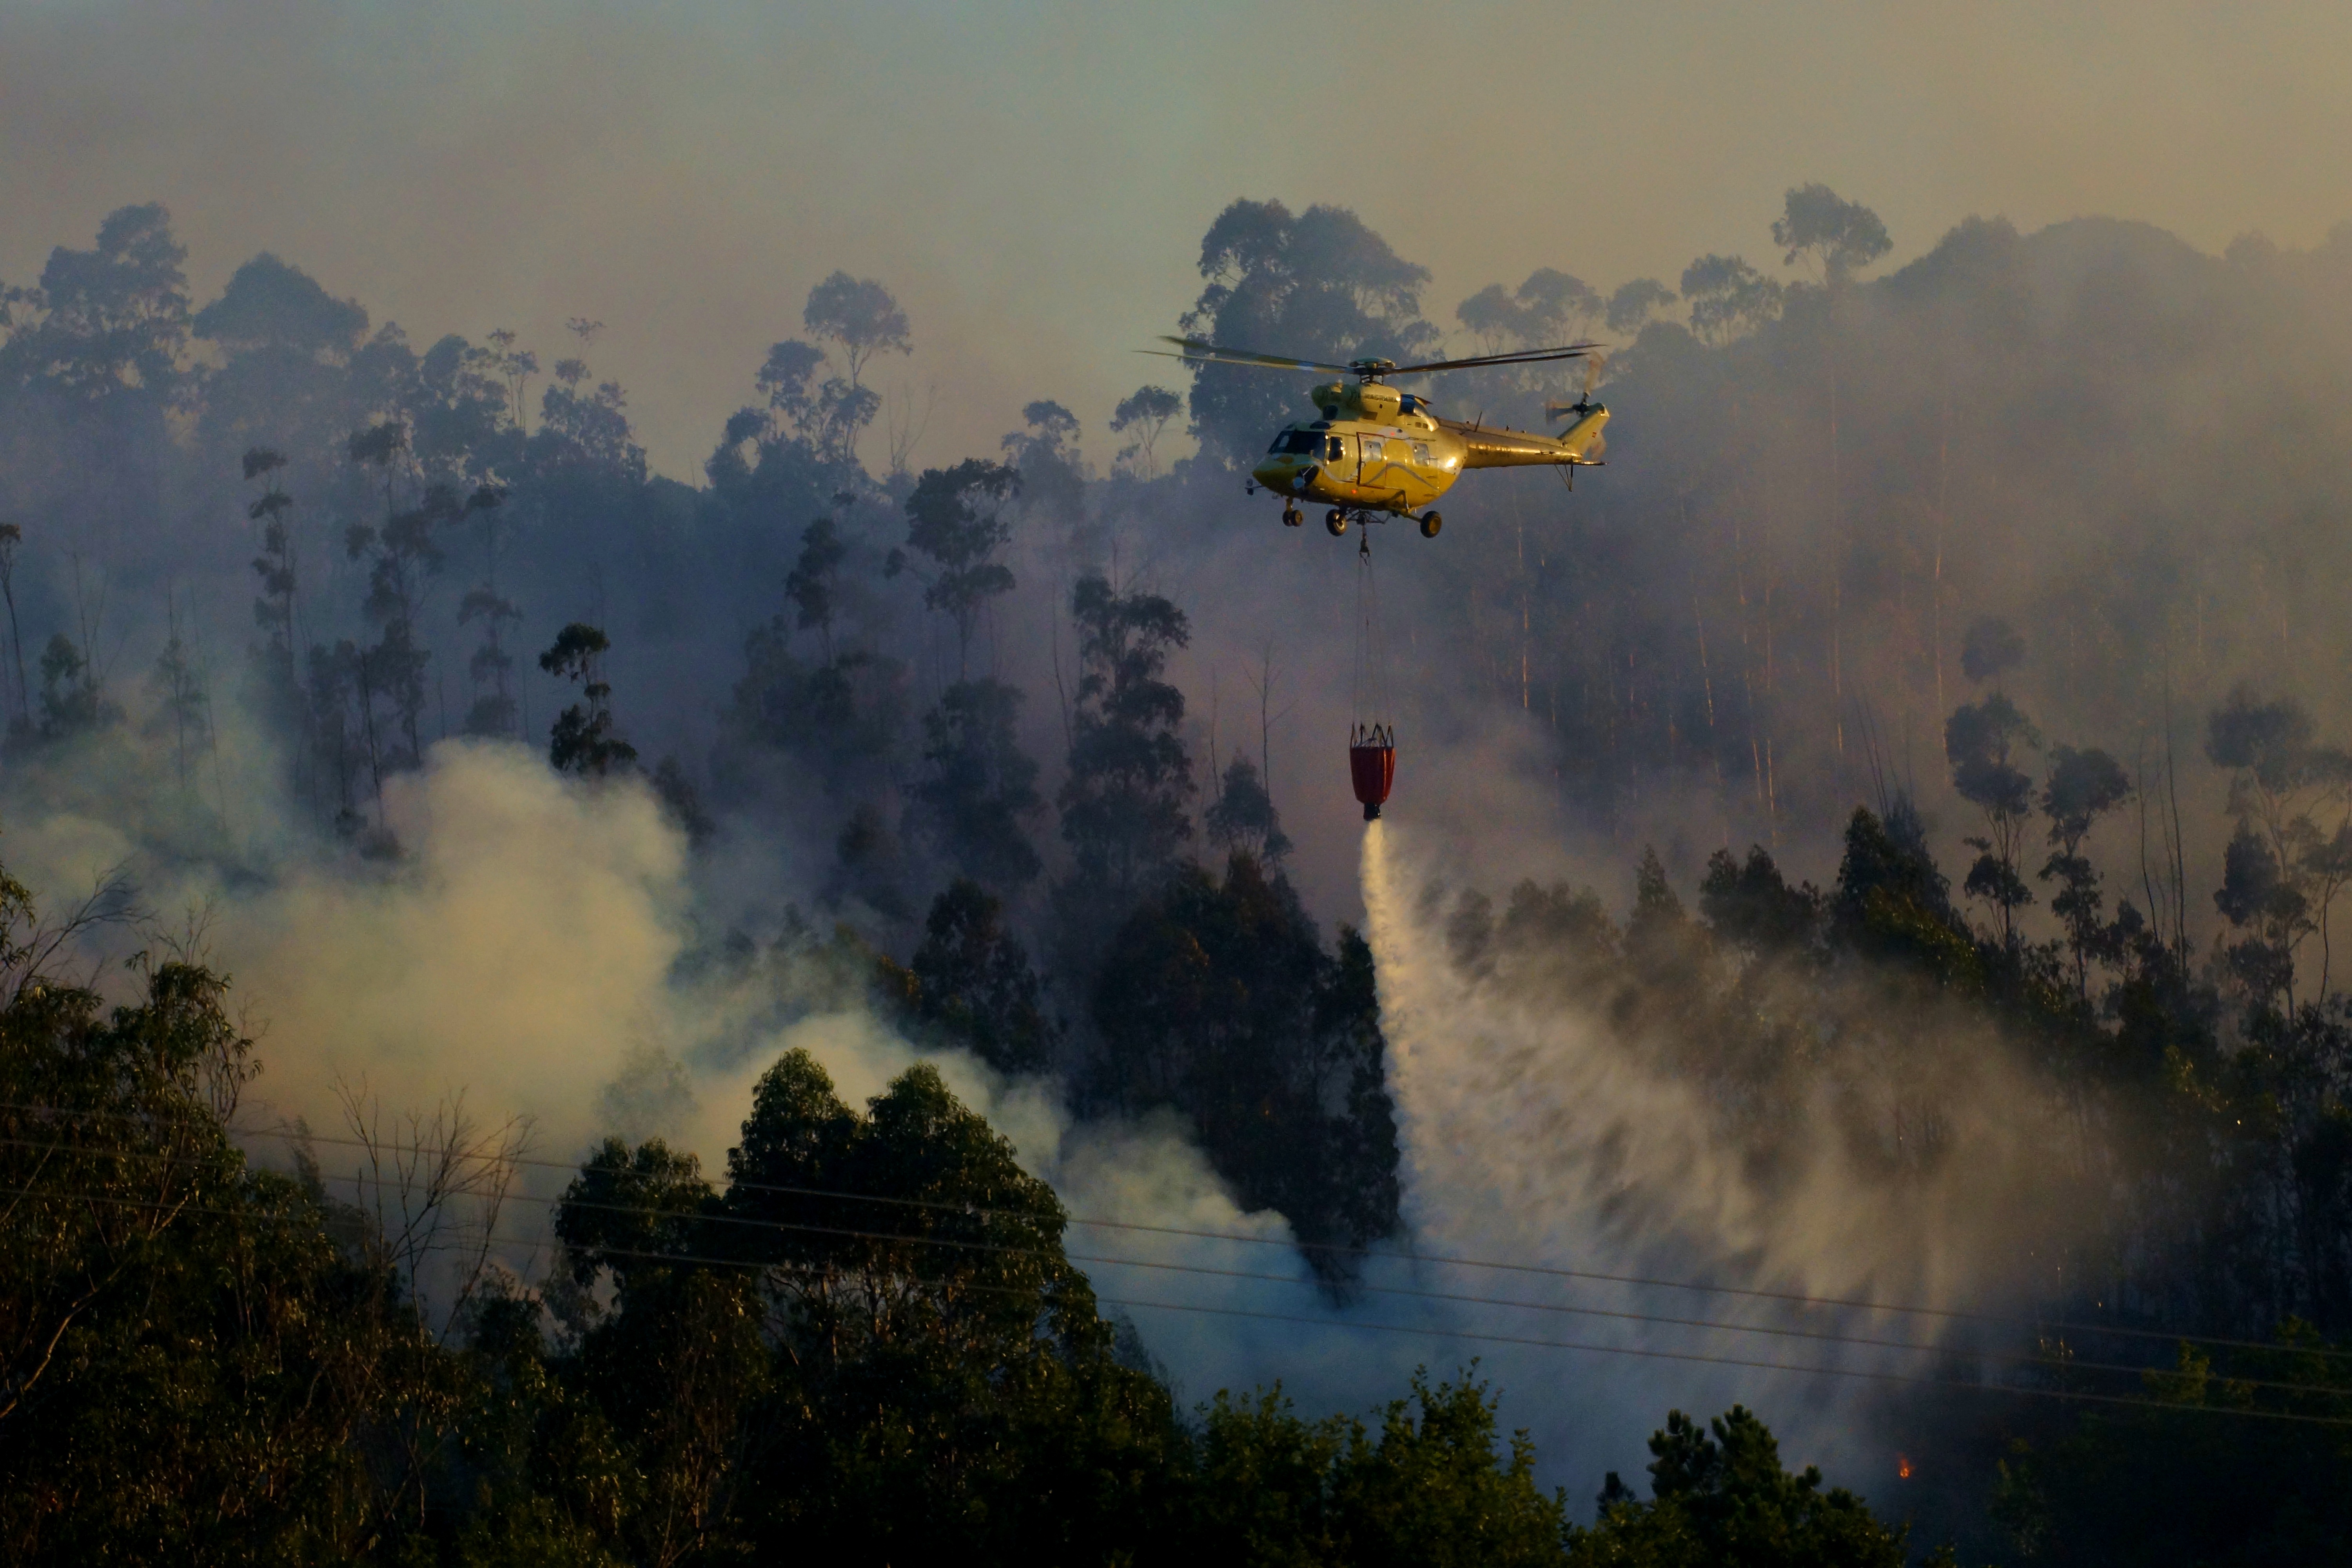
landscape, cloud, fog, sunrise, mist, morning, dawn, photo, fire, spain, espaa, galicia, pontevedra, paisajes, a77, g, screenshot, wildfire, ggl1, gaby1, xovesphoto, sonya77, sigma50500mm, 50500, gabrielcorua, xelodegalicia, sonya77v, incendios, atmospheric phenomenon, atmosphere of earth, geological phenomenon